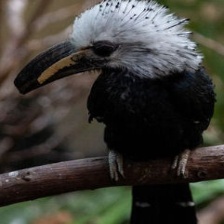
Species: WHITE CRESTED HORNBILL
Scientific name: TROPICRANUS ALBOCRISTATUS
ImageNet parent category: hornbill